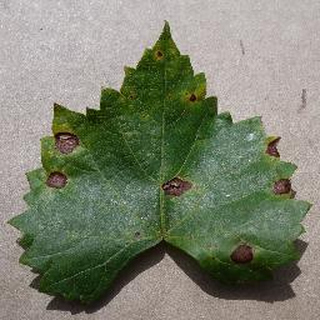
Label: grape_black_rot